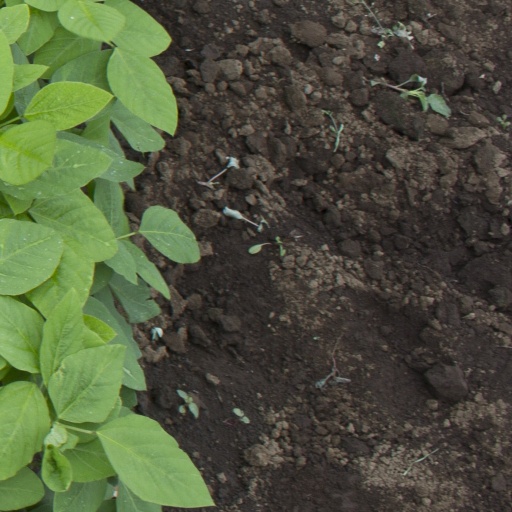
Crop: soybean